Jehan Barbur

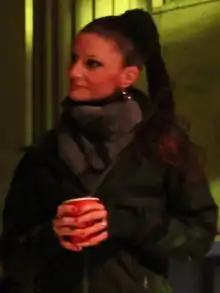
Barbur in October 2011

After graduating from university, Barbur moved to Istanbul to start her professional career. When she finally settled in the city, she didn't know any prominent figure in the music market. She tried to meet with musicians by going to venues where a number of them had live performances. After a two-year search, she started making music with a band. She performed in the same venue for four years. During her time there, she created a fan base of her own. Meanwhile, she started writing lyrics and composing at her home in an amateur studio. She eventually met Bülent Ortaçgil with a friend's help.